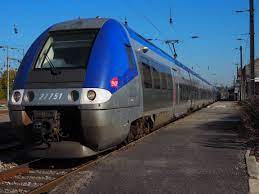
Vehicle type: Trains